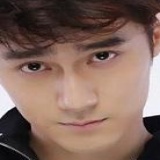
diễn viên Tưởng Kình Phu